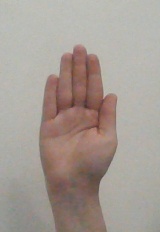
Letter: seen